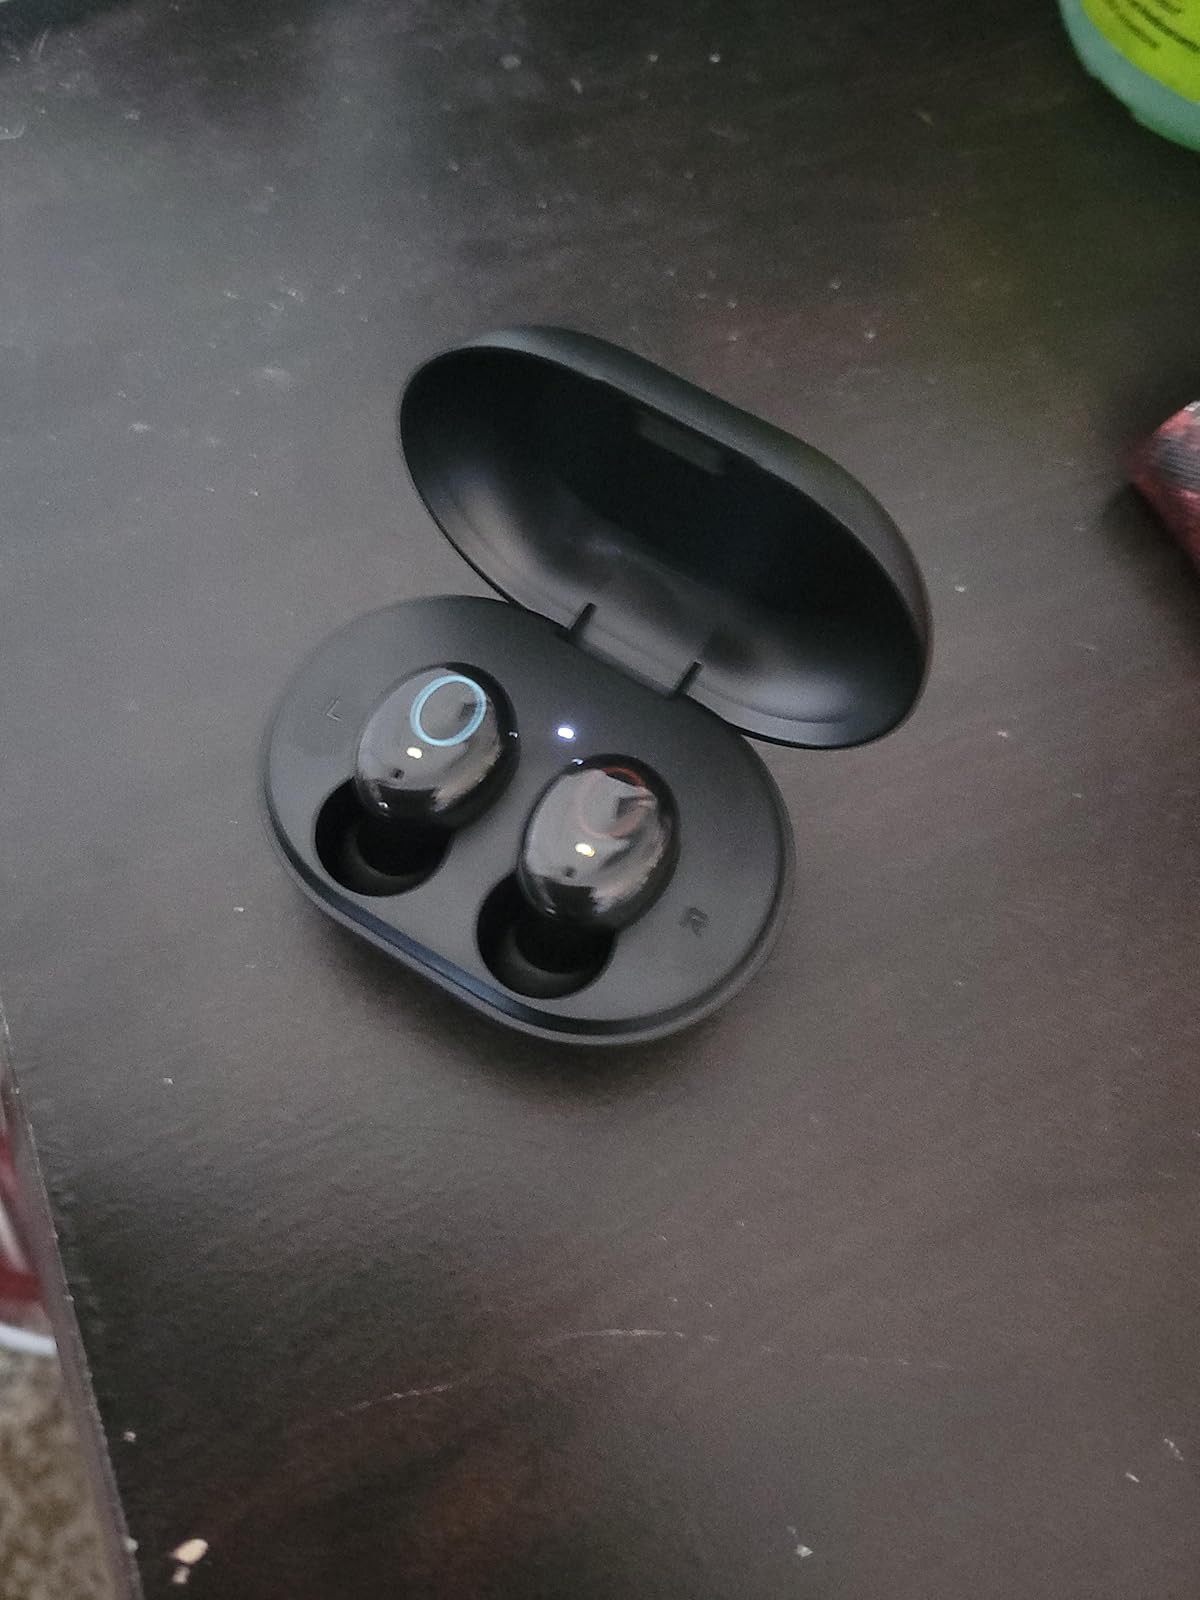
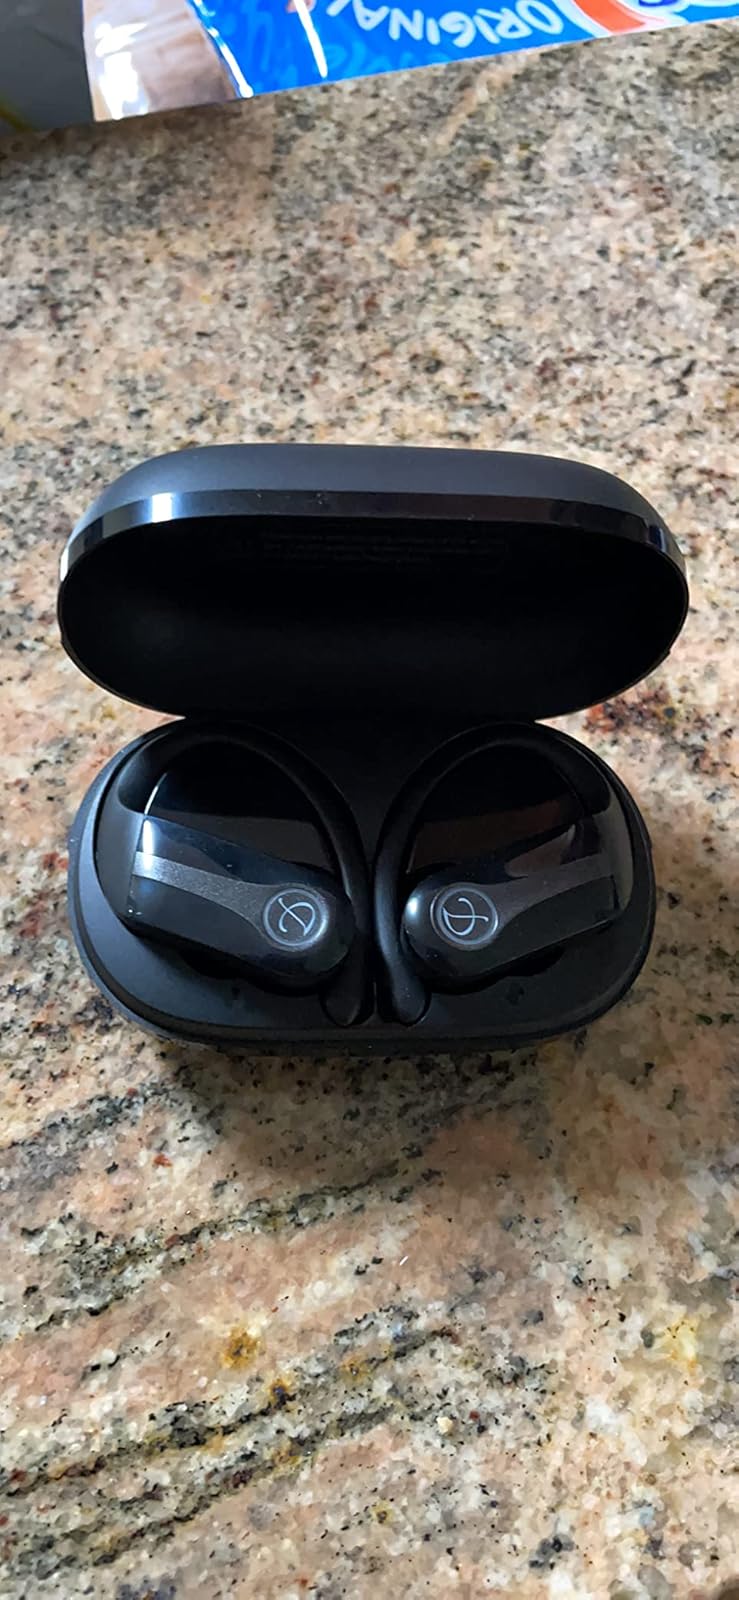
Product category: earbuds
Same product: no